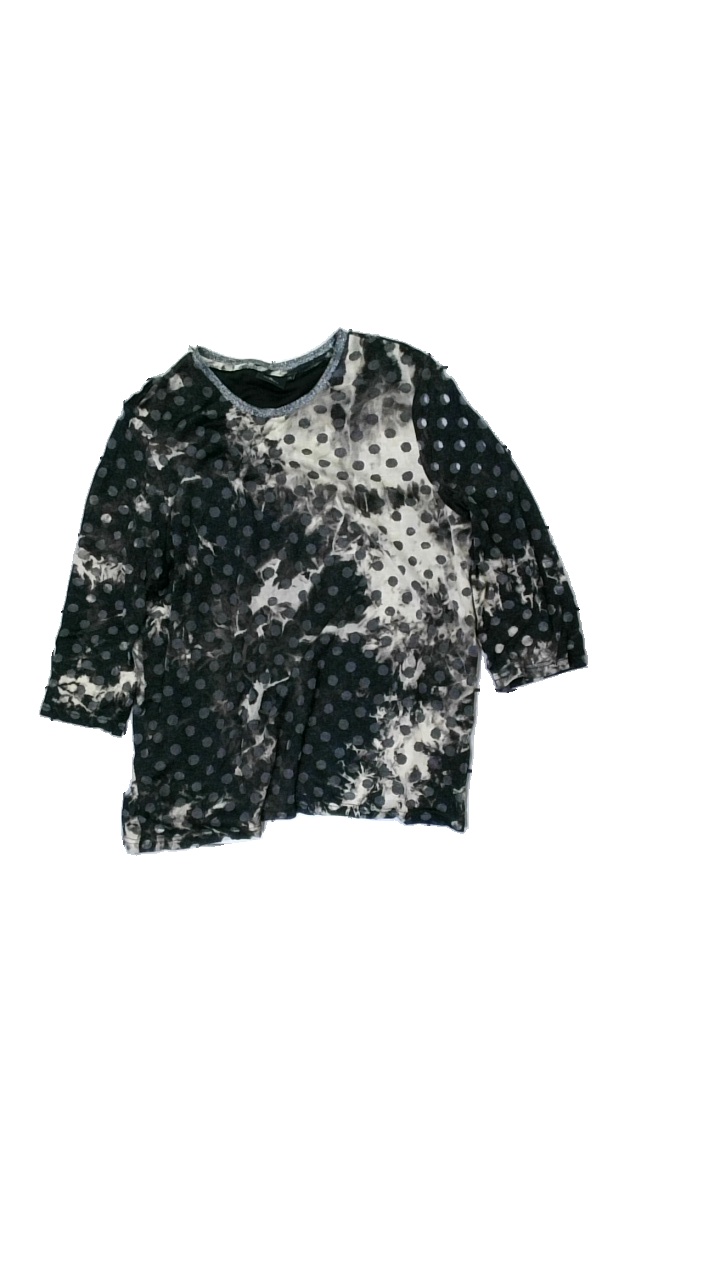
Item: Top (Ladies)
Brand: Brandtex
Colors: Black, Beige
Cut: Regular, C-collar
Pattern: Other
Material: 100% polyester
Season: All
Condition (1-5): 3
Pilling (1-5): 4
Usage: Reuse
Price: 50-100